Johann Nepomuk Hummel

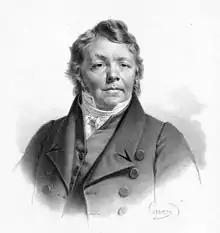
1820 portrait

Johann Nepomuk Hummel (14 November 177817 October 1837) was an Austrian composer and pianist. His music reflects the transition from the Classical to the Romantic musical era. He was a pupil of Wolfgang Amadeus Mozart, Antonio Salieri, and Joseph Haydn. Hummel significantly influenced later piano music of the nineteenth century, particularly in the works of Frédéric Chopin, Franz Liszt, and Felix Mendelssohn.